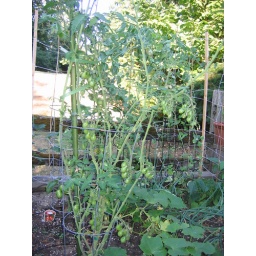
Picture of yellow tomato plant in Lake Oswego, Oregon, USA